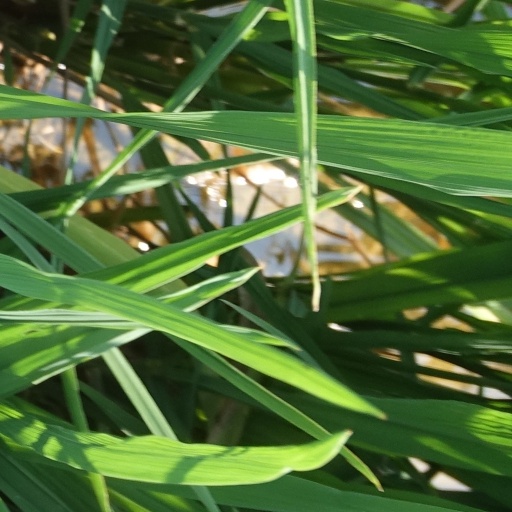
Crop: rice